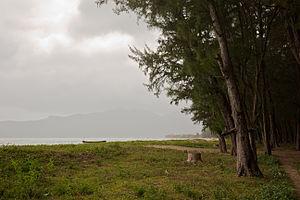
Le parc national de Côn Dao est une réserve naturelle située dans l'archipel de Con Dao, province de Bà Rịa-Vũng Tàu, Sud Viêt Nam. Le parc inclut une partie de l'île et de la mer environnante.
Cet article recense les zones humides du Viêt Nam concernées par la convention de Ramsar.